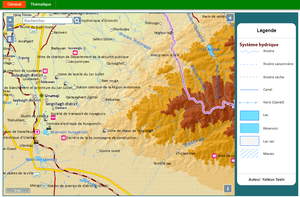
Makan Map carte générale
Le Makan Map est un atlas interactif en ligne de la région autonome ouïghoure du Xinjiang située au nord-ouest de la Chine. Cette région s’étend sur 1 664 897 km², ce qui représente 16 % du territoire chinois. Cet outil cartographique permet de visualiser des données géographiques, administratives et socio-économiques de référence, d’effectuer des analyses statistiques et de produire des cartes thématiques pour cette région. Le Makan Map constitue le premier atlas multilingue du Xinjiang. Il est conçu en quatre langues : ouïghour, chinois, français et anglais. La version actuelle est la deuxième version du Makan Map. Le développement est continu en vue de futures parutions.